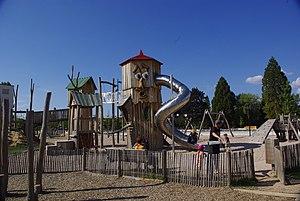
Vue partielle de l'aire de jeux pour enfants ouverte en 2018 et situé rive gauche de la Meurthe à l'emplacement de l'ancienne piscine municipale.
Saint-Dié-des-Vosges est une commune française, chef-lieu de la Déodatie et d’arrondissement du département des Vosges. Située dans la région historique et culturelle de Lorraine, la commune fait maintenant partie de la région administrative Grand Est.